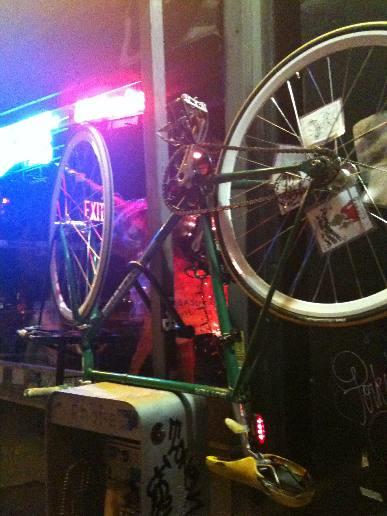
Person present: No